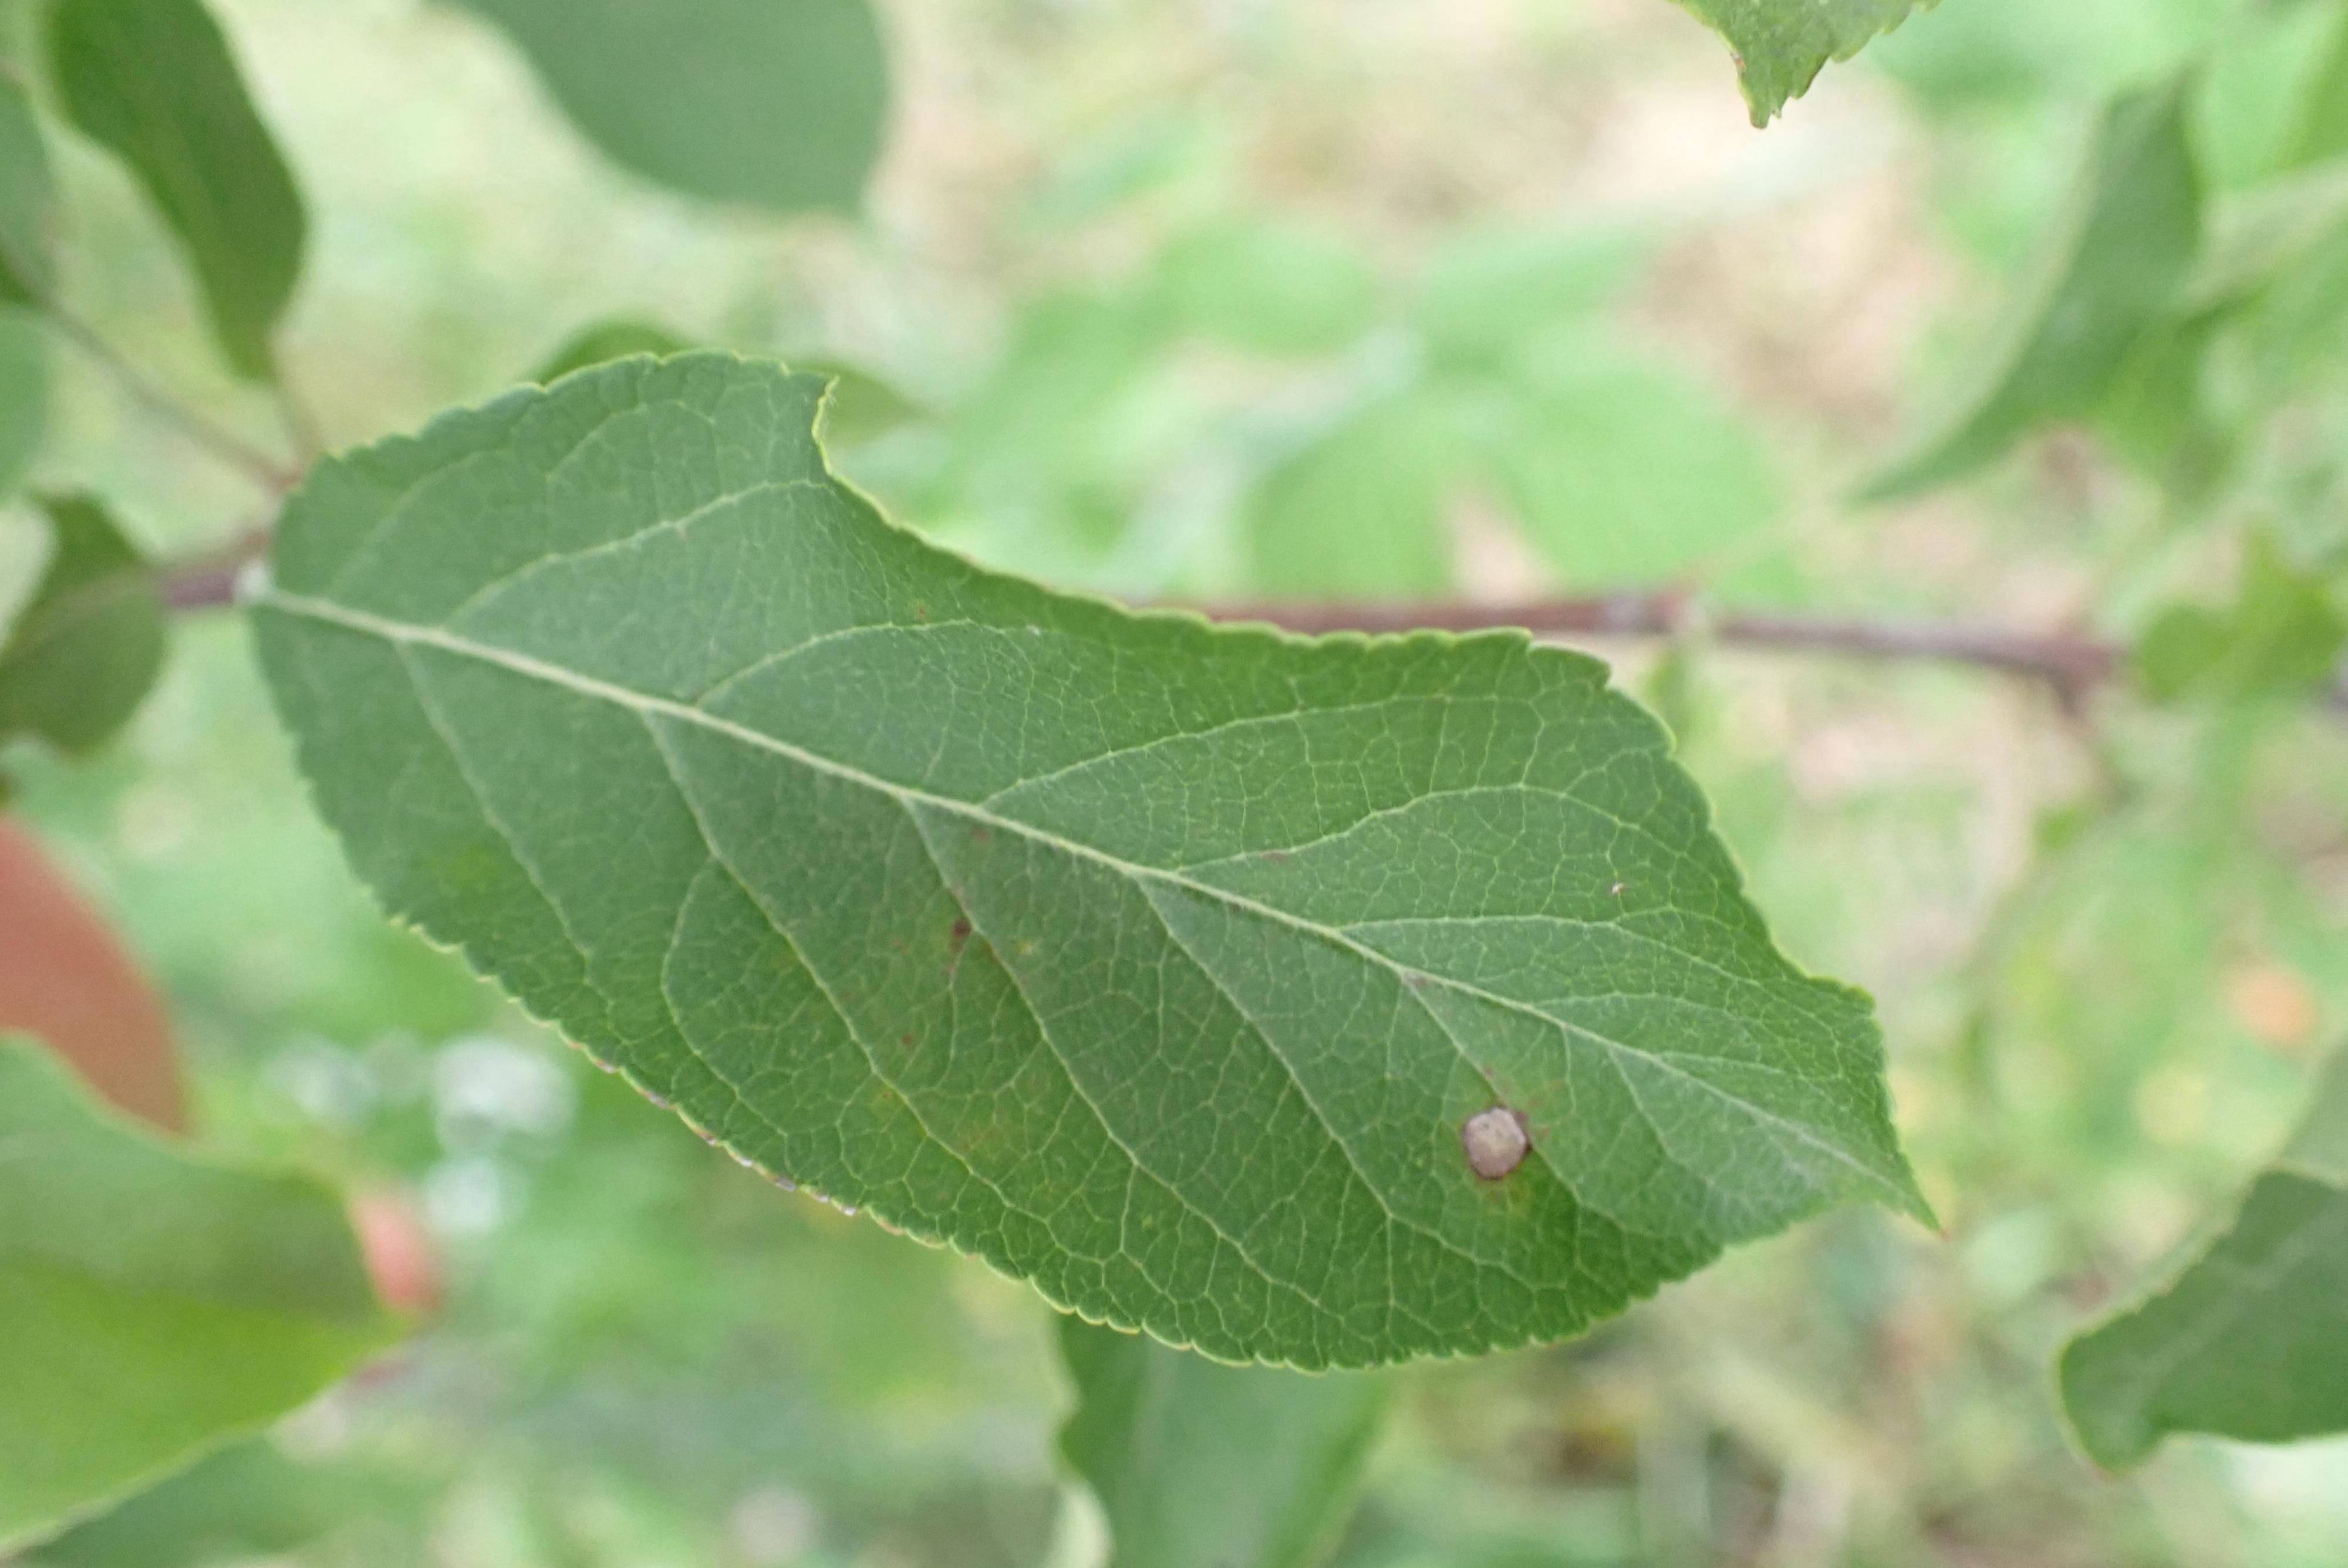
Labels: complex